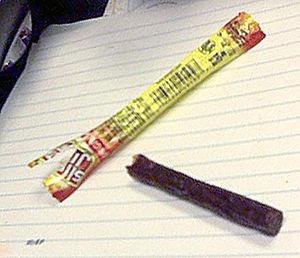
Slim Jim est une marque de snacks salés, tels que des saucisses sèches et des jerky d'origine américaine, fabriqués par la société ConAgra Foods. Ces produits sont largement populaires aux États-Unis, avec 575 millions de dollars de revenus en 2015. Chaque année, environ 500 millions de produits de cette marque sont confectionnés, déclinés en au moins 21 variétés.